Gibson Super 400

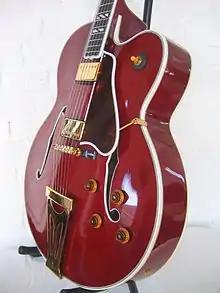
A Super 400 in Red Wine

The Gibson Super 400 is an archtop guitar. It is a highly influential guitar model that inspired many other master guitar builders (including Elmer Stromberg and John D'Angelico). It was first sold in 1934 and named for its $400 price, like many Gibson guitars of that era.